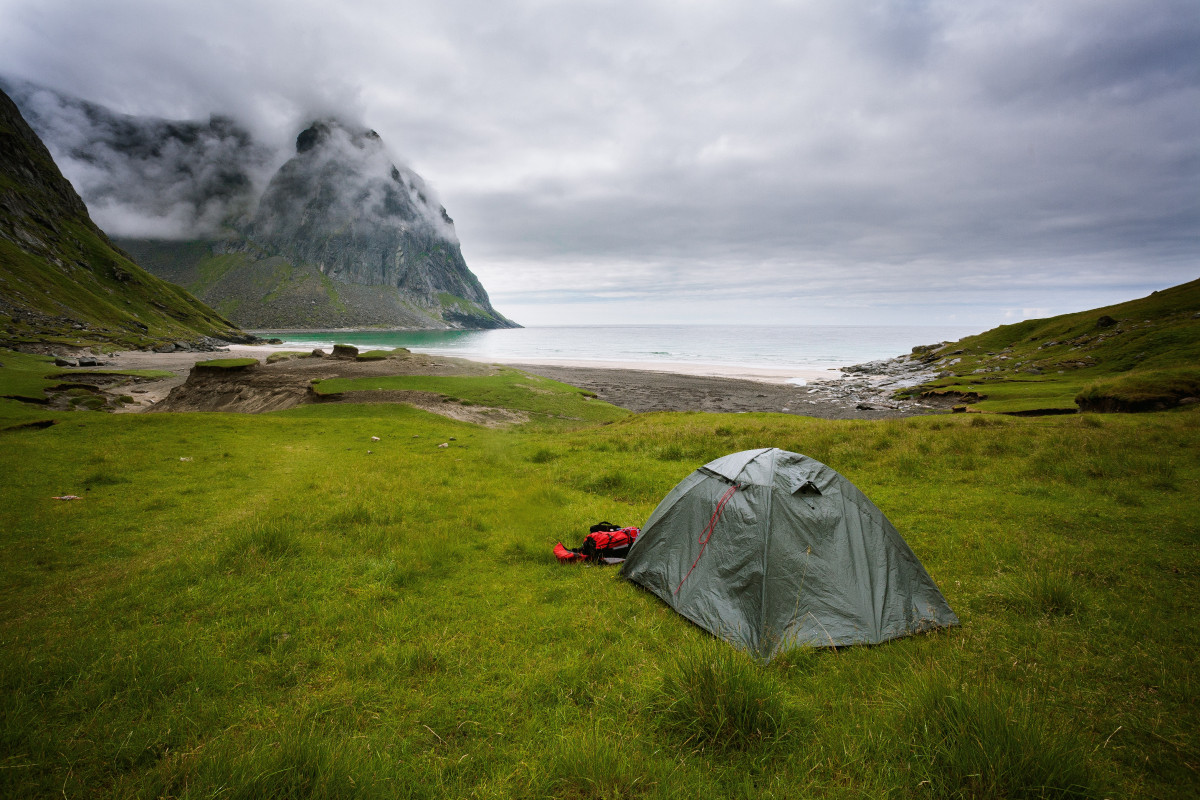
Tags: sea, coast, nature, wilderness, walking, cloud, meadow, hill, adventure, mountain range, cliff, fjord, highland, terrain, alps, fell, loch, rural area, geographical feature, mountainous landforms